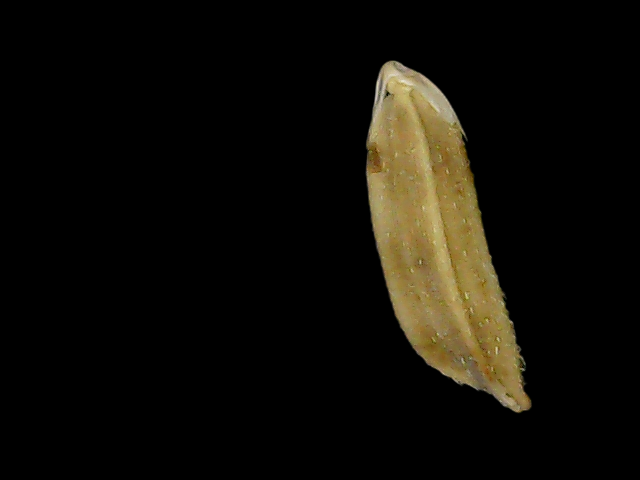
Rice variety: Bd75